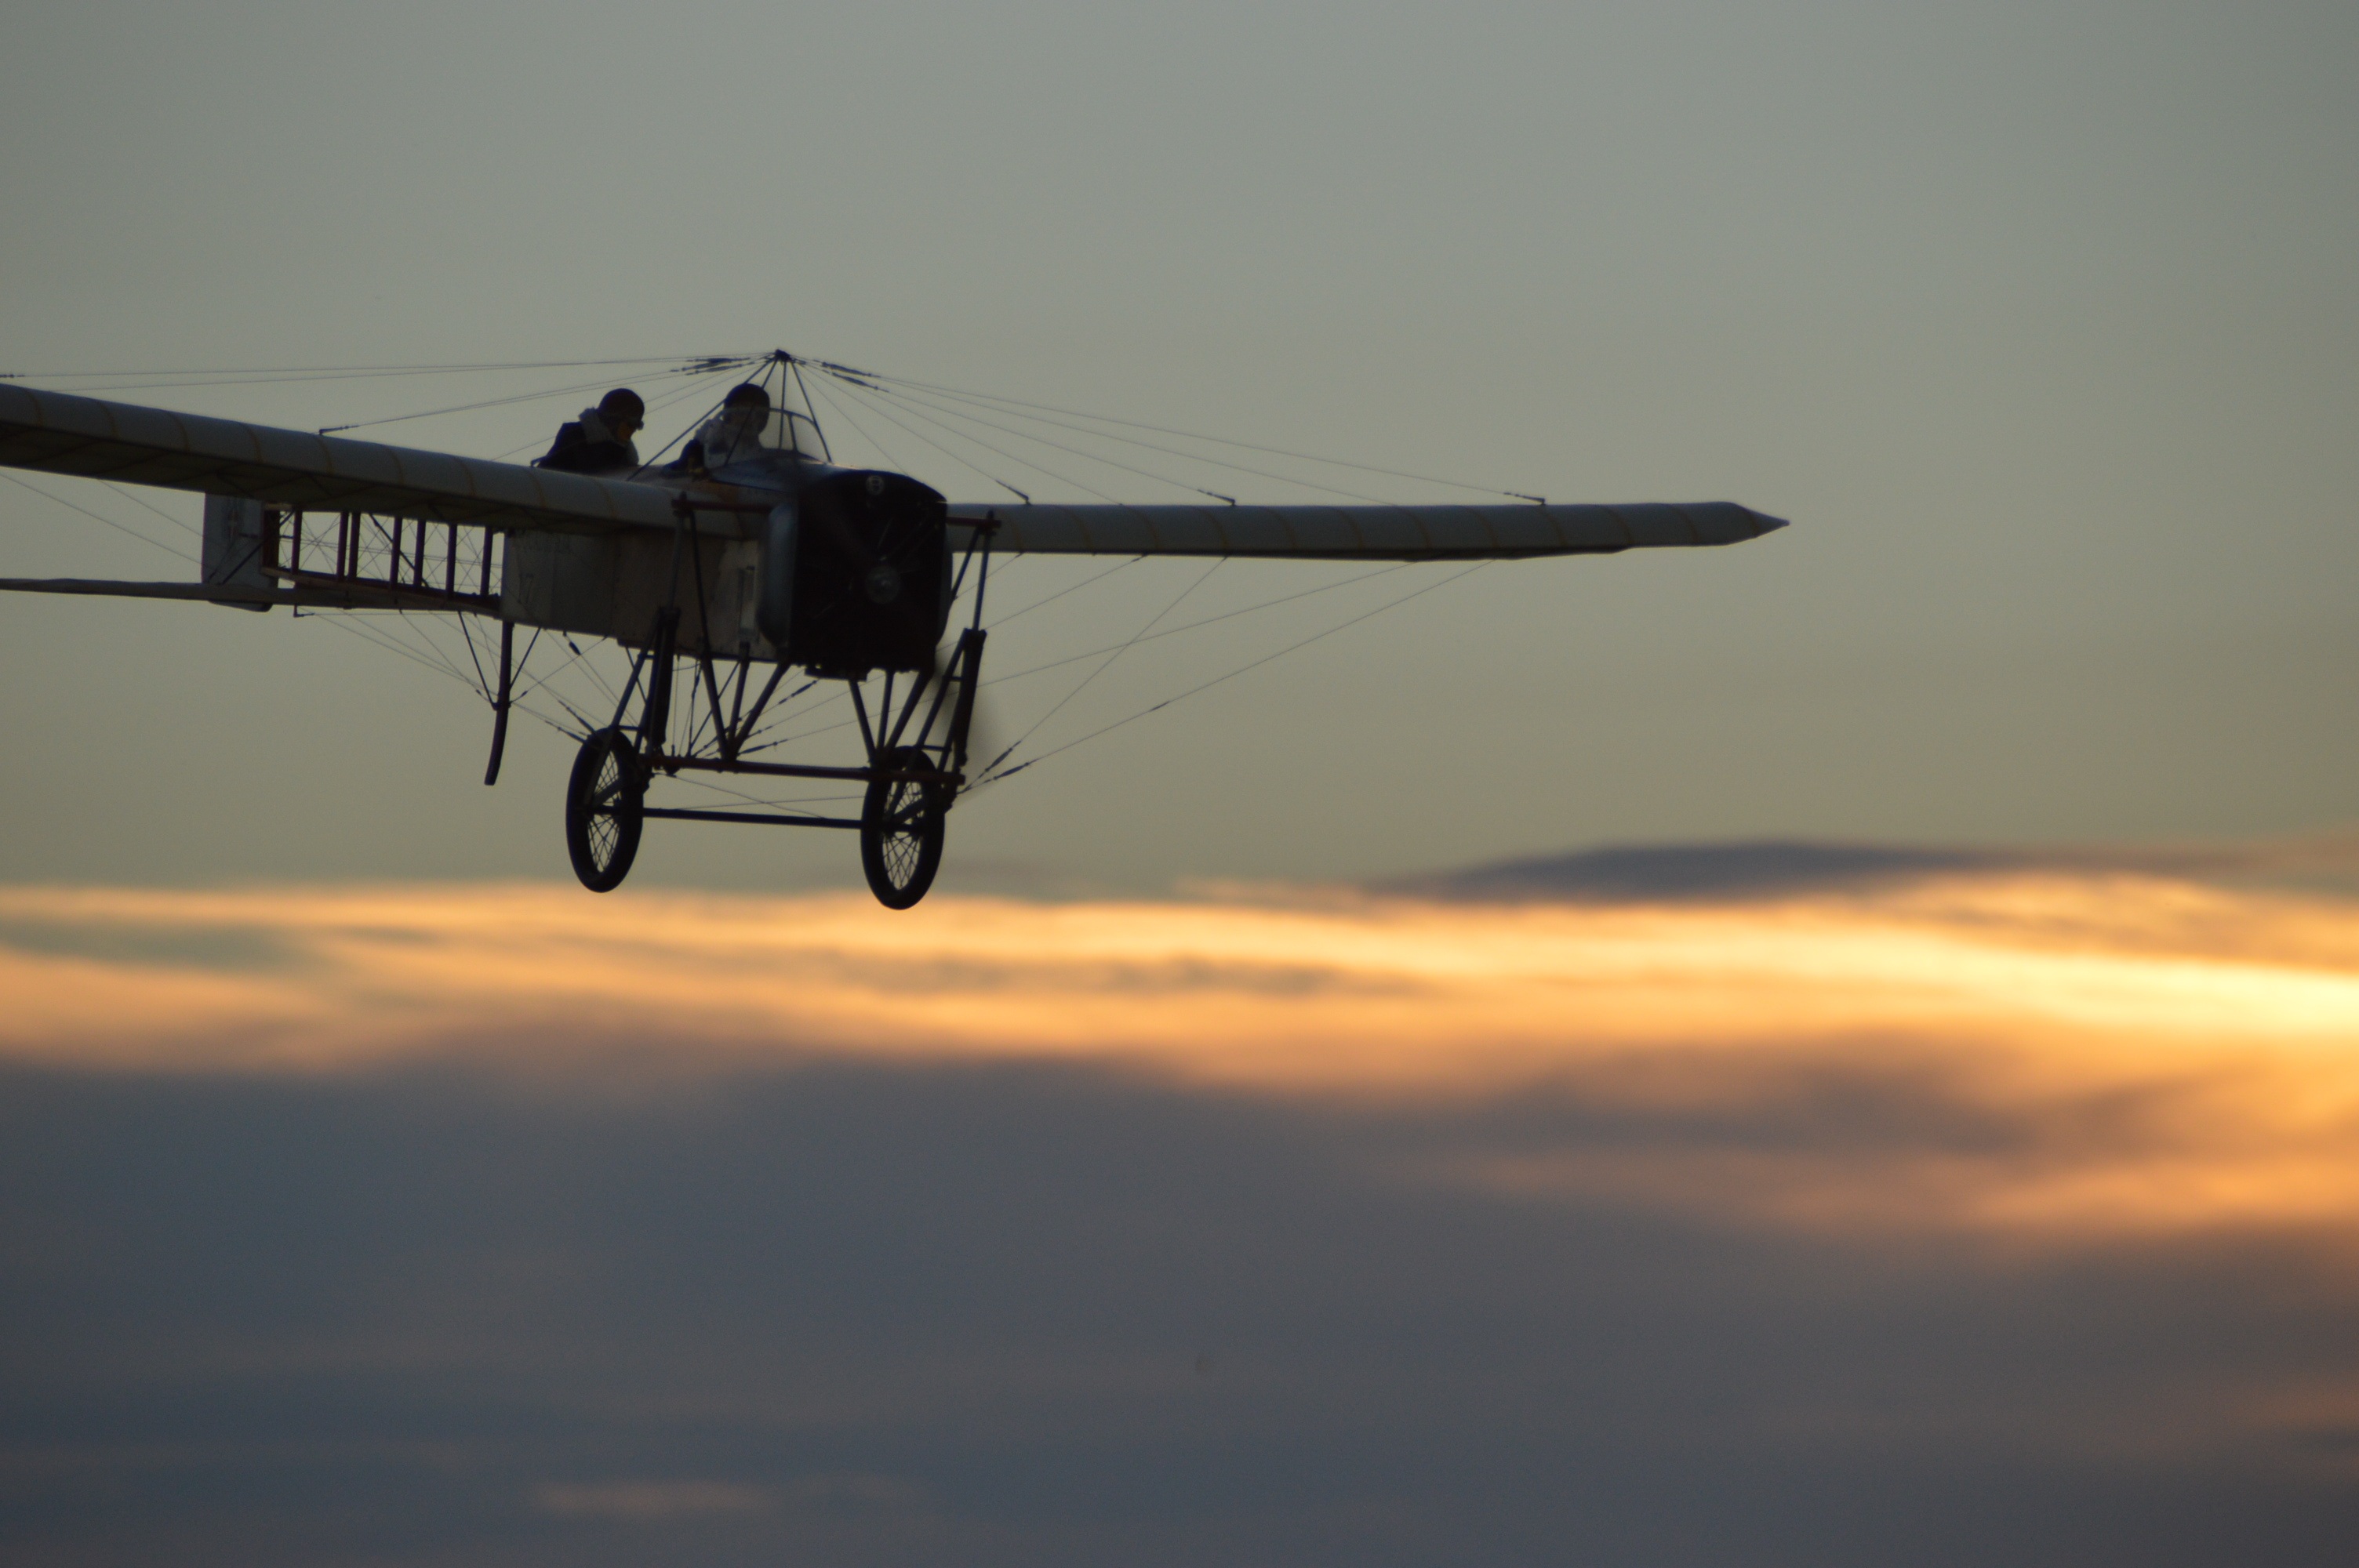
wing, sunset, old, mystical, airplane, aircraft, vehicle, aviation, flight, clouds, oldtimer, propeller, bleriot, takeoff, propeller plane, air force, m17, atmosphere of earth